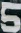
Number: 5